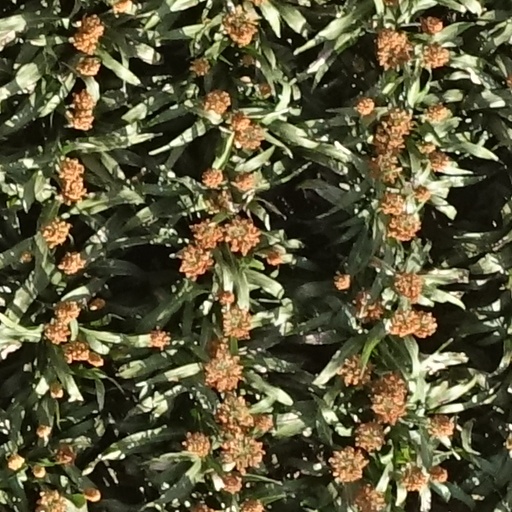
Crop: sorghum